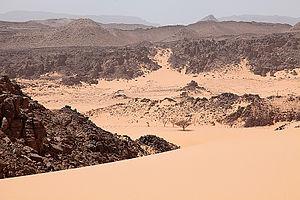
Le pays dont le nom est par défaut transcrit Yam ou Iam est un royaume antique jouxtant au sud-ouest l'Égypte pharaonique.